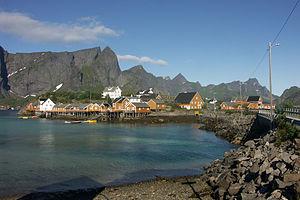
Sakrisøy est une localité du comté de Nordland, en Norvège.